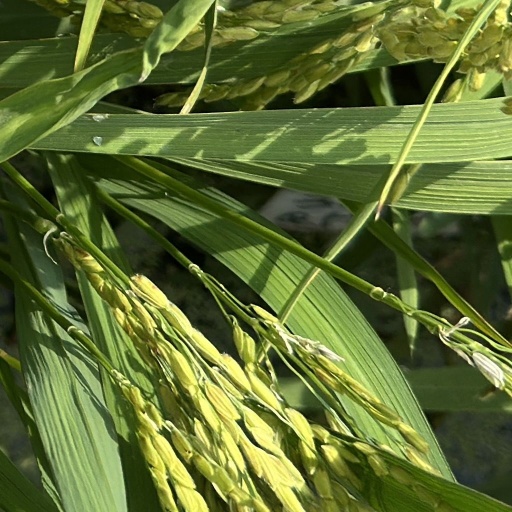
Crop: rice